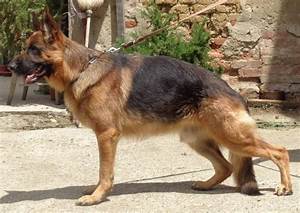
Label: dog